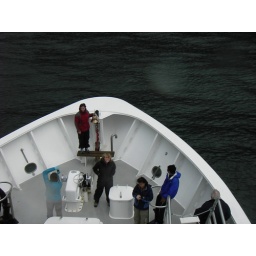
thats me in the brown jacket attempting not to barf. This was on a boat cruise at Milford Sound